Indian Creek (Blue River tributary)

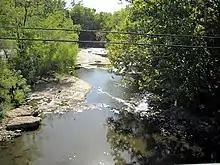
Indian Creek at Overland Park, Kansas

Indian Creek is a stream in Johnson County, Kansas and Jackson County, Missouri. It is a tributary of the Blue River.